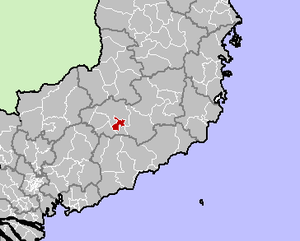
Bảo Lộc est un district rural de la province de Lâm Đồng dans la région des hauts plateaux des montagnes centrales du Vietnam.